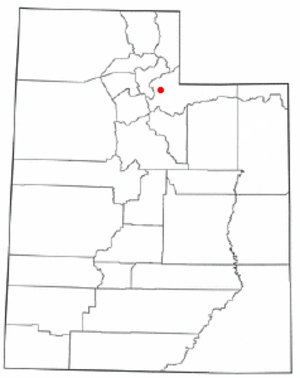
La ville américaine de Coalville est le siège du comté de Summit, dans l’État de l’Utah. Lors du recensement de 2000, sa population s’élevait à 1 382 habitants.